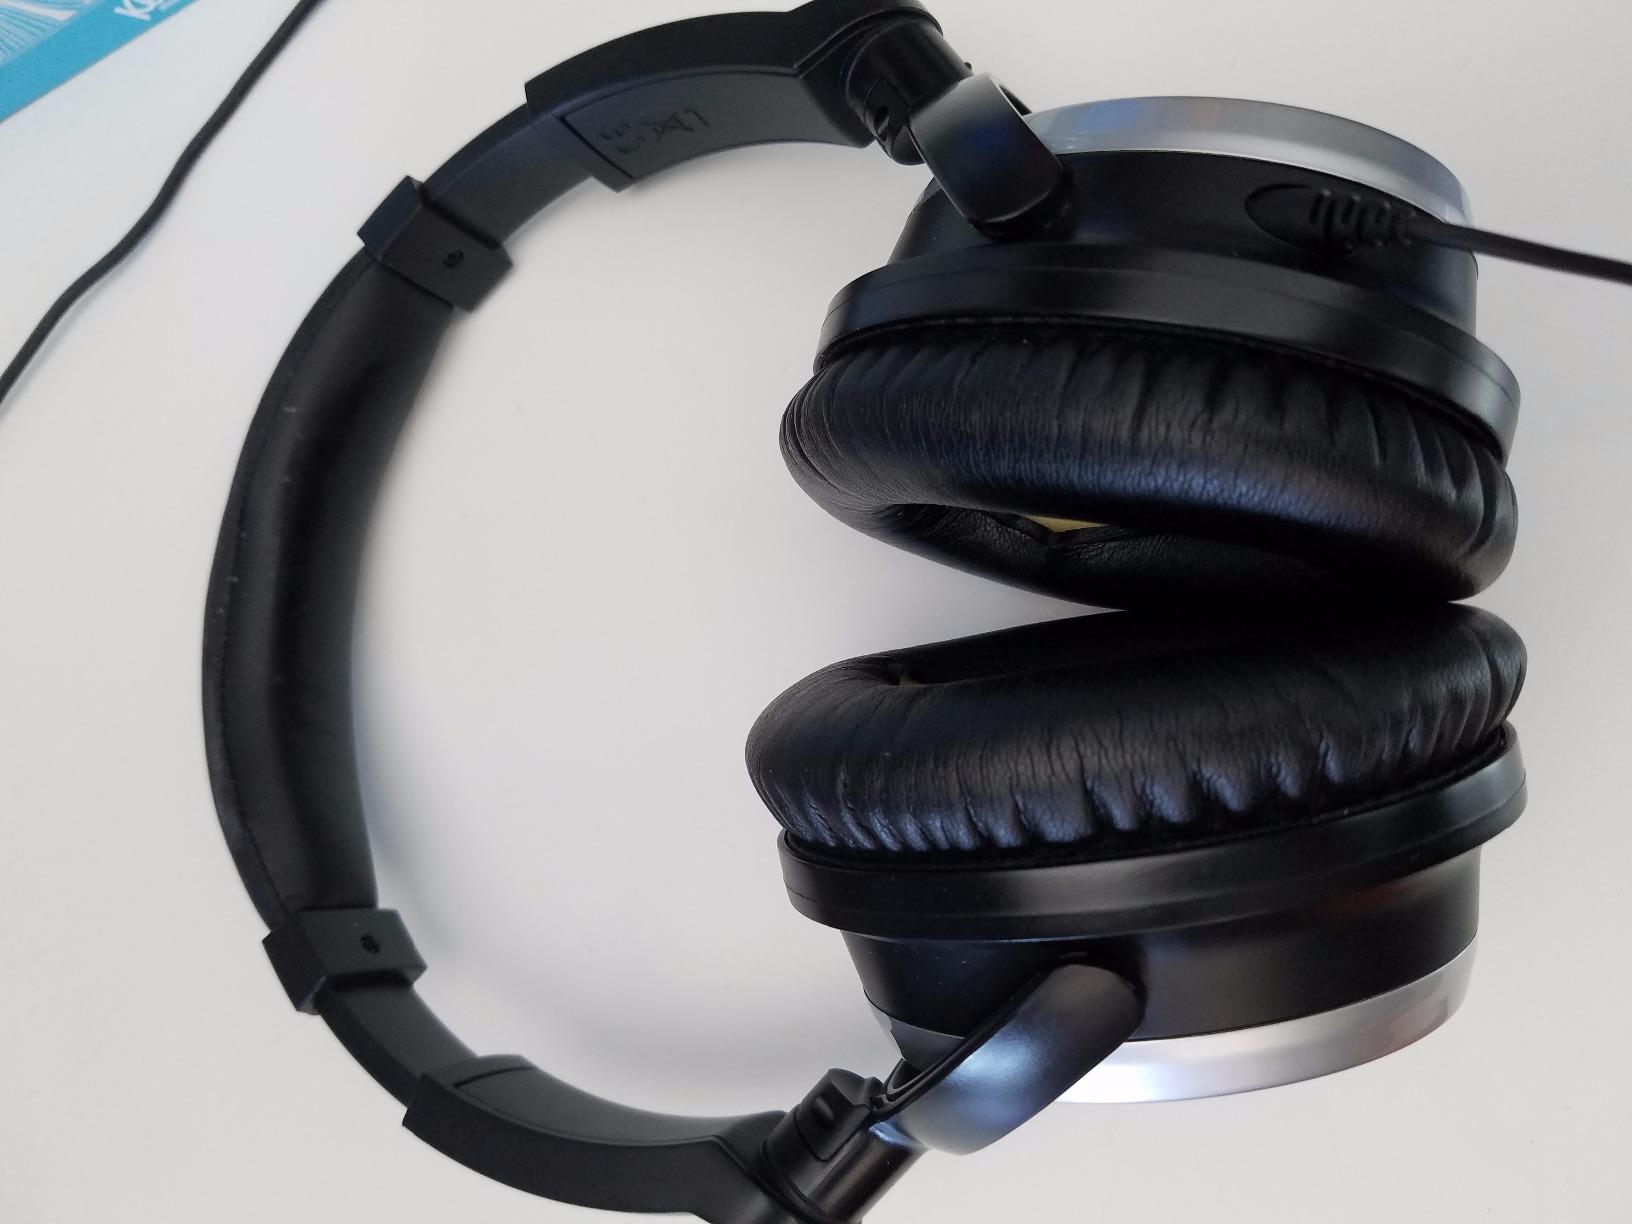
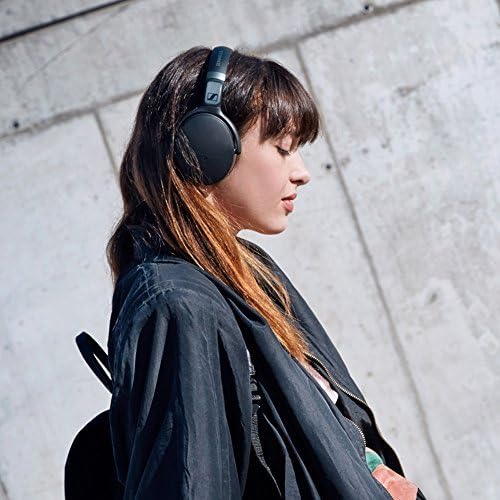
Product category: headphones
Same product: no